Samuel H. and Isabel Smith Elkins House

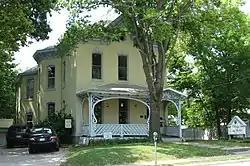

The Samuel H. and Isabel Smith Elkins House is a historic home in Columbia, Missouri. The home is located just north of Downtown Columbia, Missouri on 9th street and today contains an artisan glassworks. The large two-story brick residence was built about 1882 in the Italianate style.